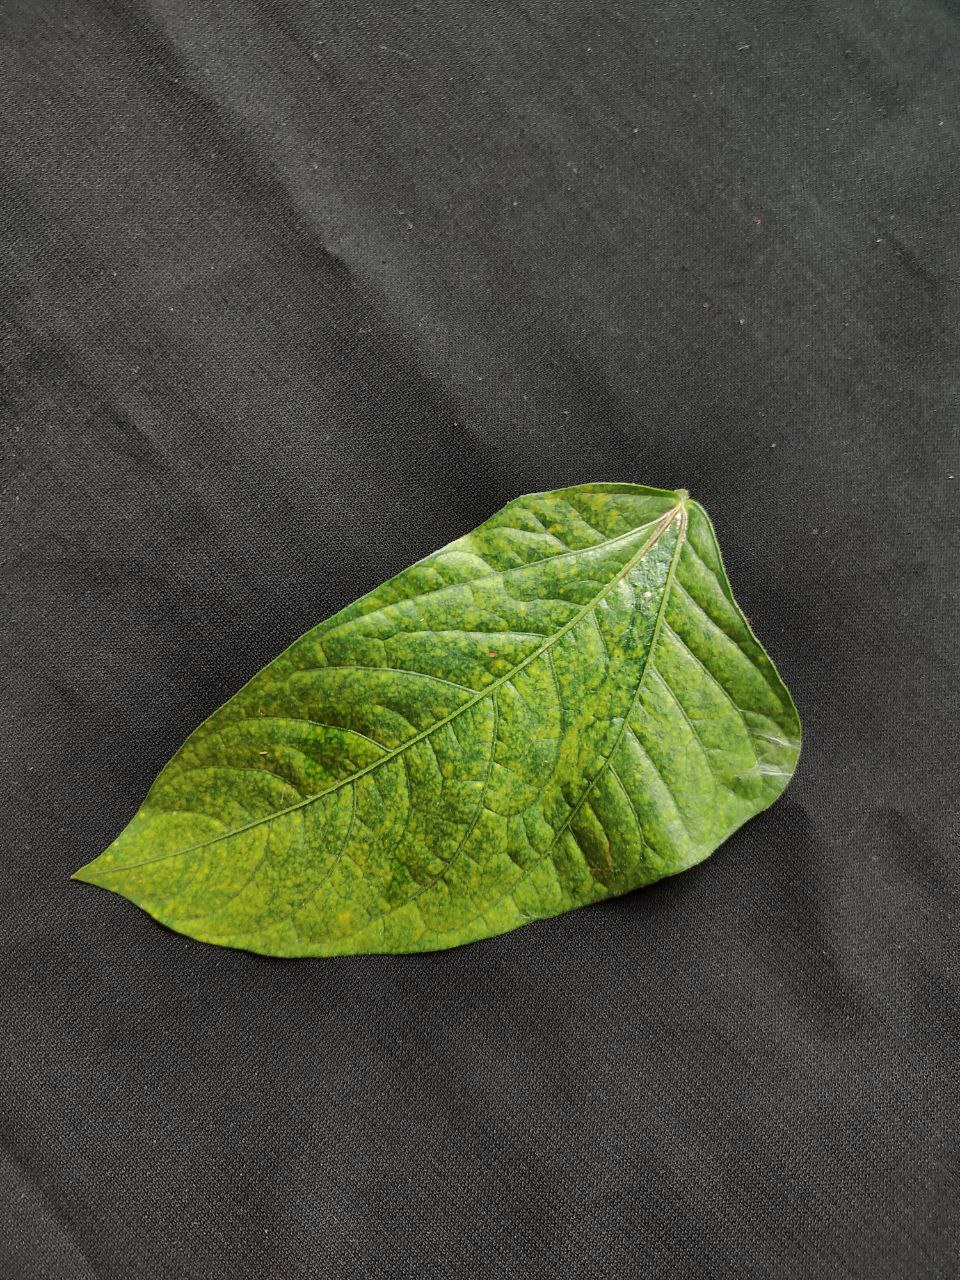
Crop: cowpea
Leaf condition: Mosaic Virus